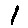
Label: 1